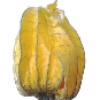
Label: physalis_with_husk